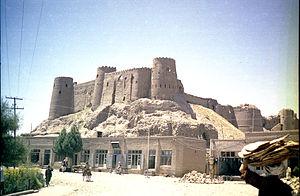
La citadelle d'Hérat aussi appelée citadelle d'Alexandre est une forteresse située dans la ville d'Hérat dans l'ouest de l'Afghanistan, non loin des frontières de l'Iran et du Turkménistan.